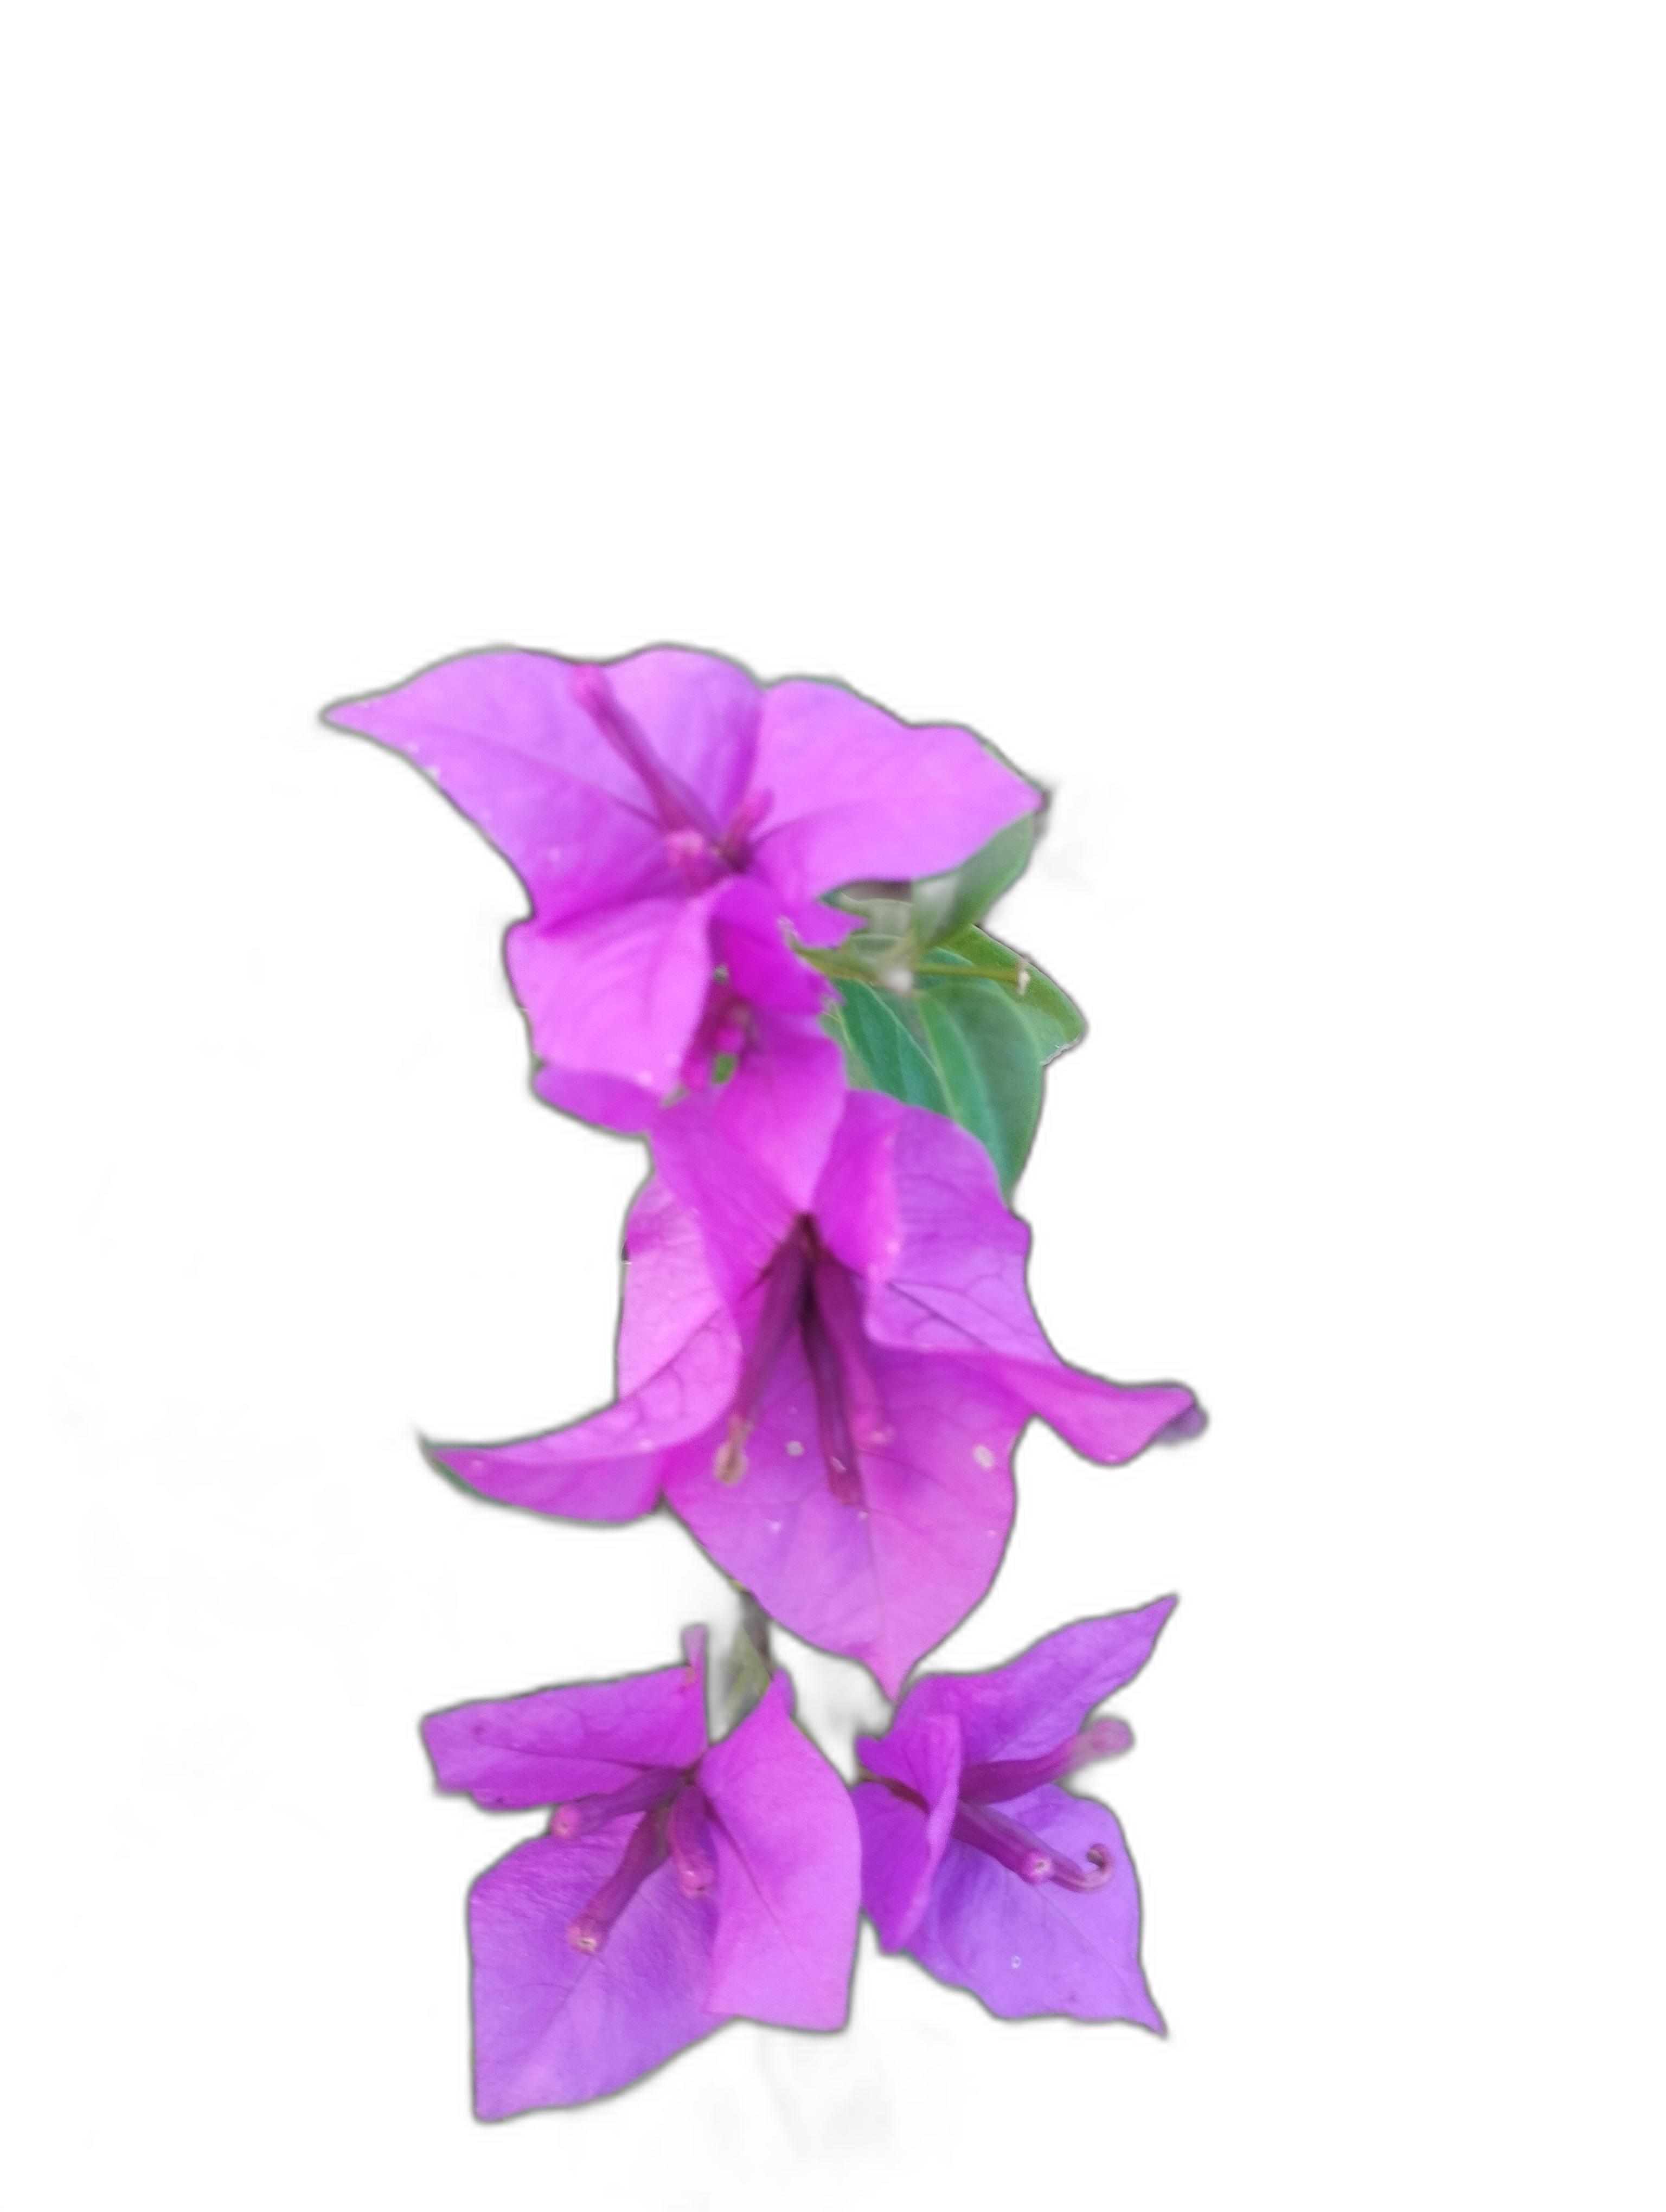
Label: Bougainvillea